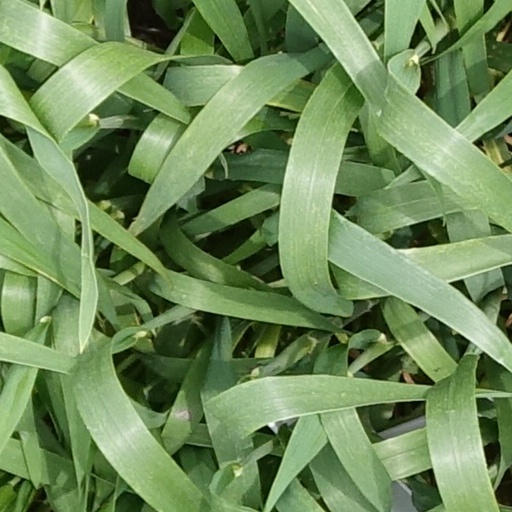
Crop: wheat